Faith in Buddhism

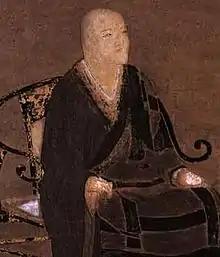
Painting of Dōgen, a Japanese Zen teacher

Pure Land Buddhist meditations were initially practiced by Huiyuan on Mount Lu with the founding of the White Lotus Society. The most important Pure Land master was Shandao (613–681), who emphasized the recitation of the name of the Buddha Amitābha (the practice of ; Jp: ), combined with several other practices as a way for ordinary people to be reborn in the Pure Land. There were two key often opposing elements of the Pure Land faith in China, the ideals of self-power (referring to a bodhisattva's own efforts and merits) and other-power (the Buddha's vast spiritual power). Some Pure Land teachers taught that bodhisattvas relied on their own merit and power to create Pure Lands and to reach the Pure lands of the Buddhas. On the other hand, other teachers (like Shandao) emphasized that practitioners should solely rely on their devotion to the Buddha Amitabha and the "other-power" of his vows. In Japanese Pure Land Buddhism, the latter ideal became prevalent. But even in Japan, there was much debate as to what emphasis to give to the efforts of the devotee (i.e. self power, jiriki) on the one hand, and the total reliance on Amitābha Buddha and his vow on the other hand (i.e. faith in other-power / tariki).